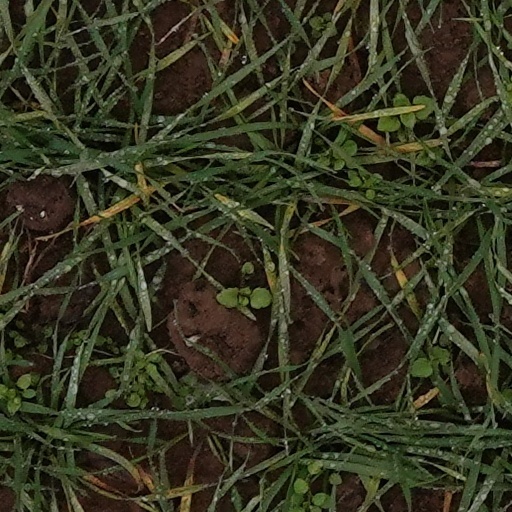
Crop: wheat